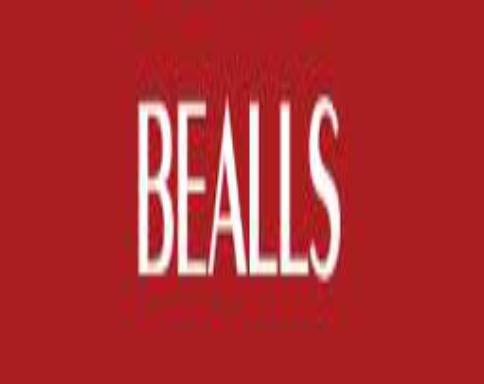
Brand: bealls
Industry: Others